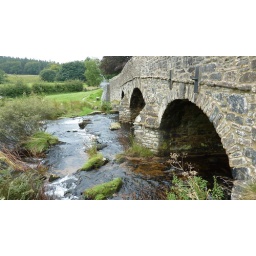
The road bridge and the East Dart River at Postbridge on Dartmoor in Devon, UK